CD Guadalajara (Spain)

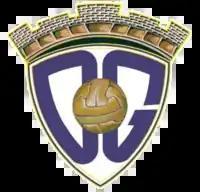
Club crest used from 2021 to 2025

Guadalajara was founded on 10 January 1947, playing its first match in the amateur league against Real Ávila CF, a 2–1 win. In 1970 its grounds, "Pedro Escartín" (in honour of a former referee), were inaugurated.